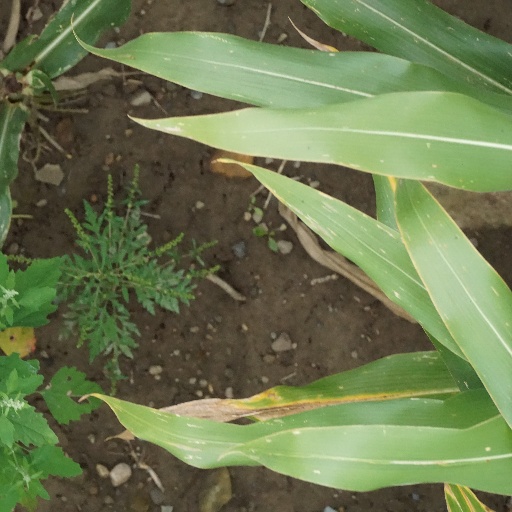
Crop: maize; corn